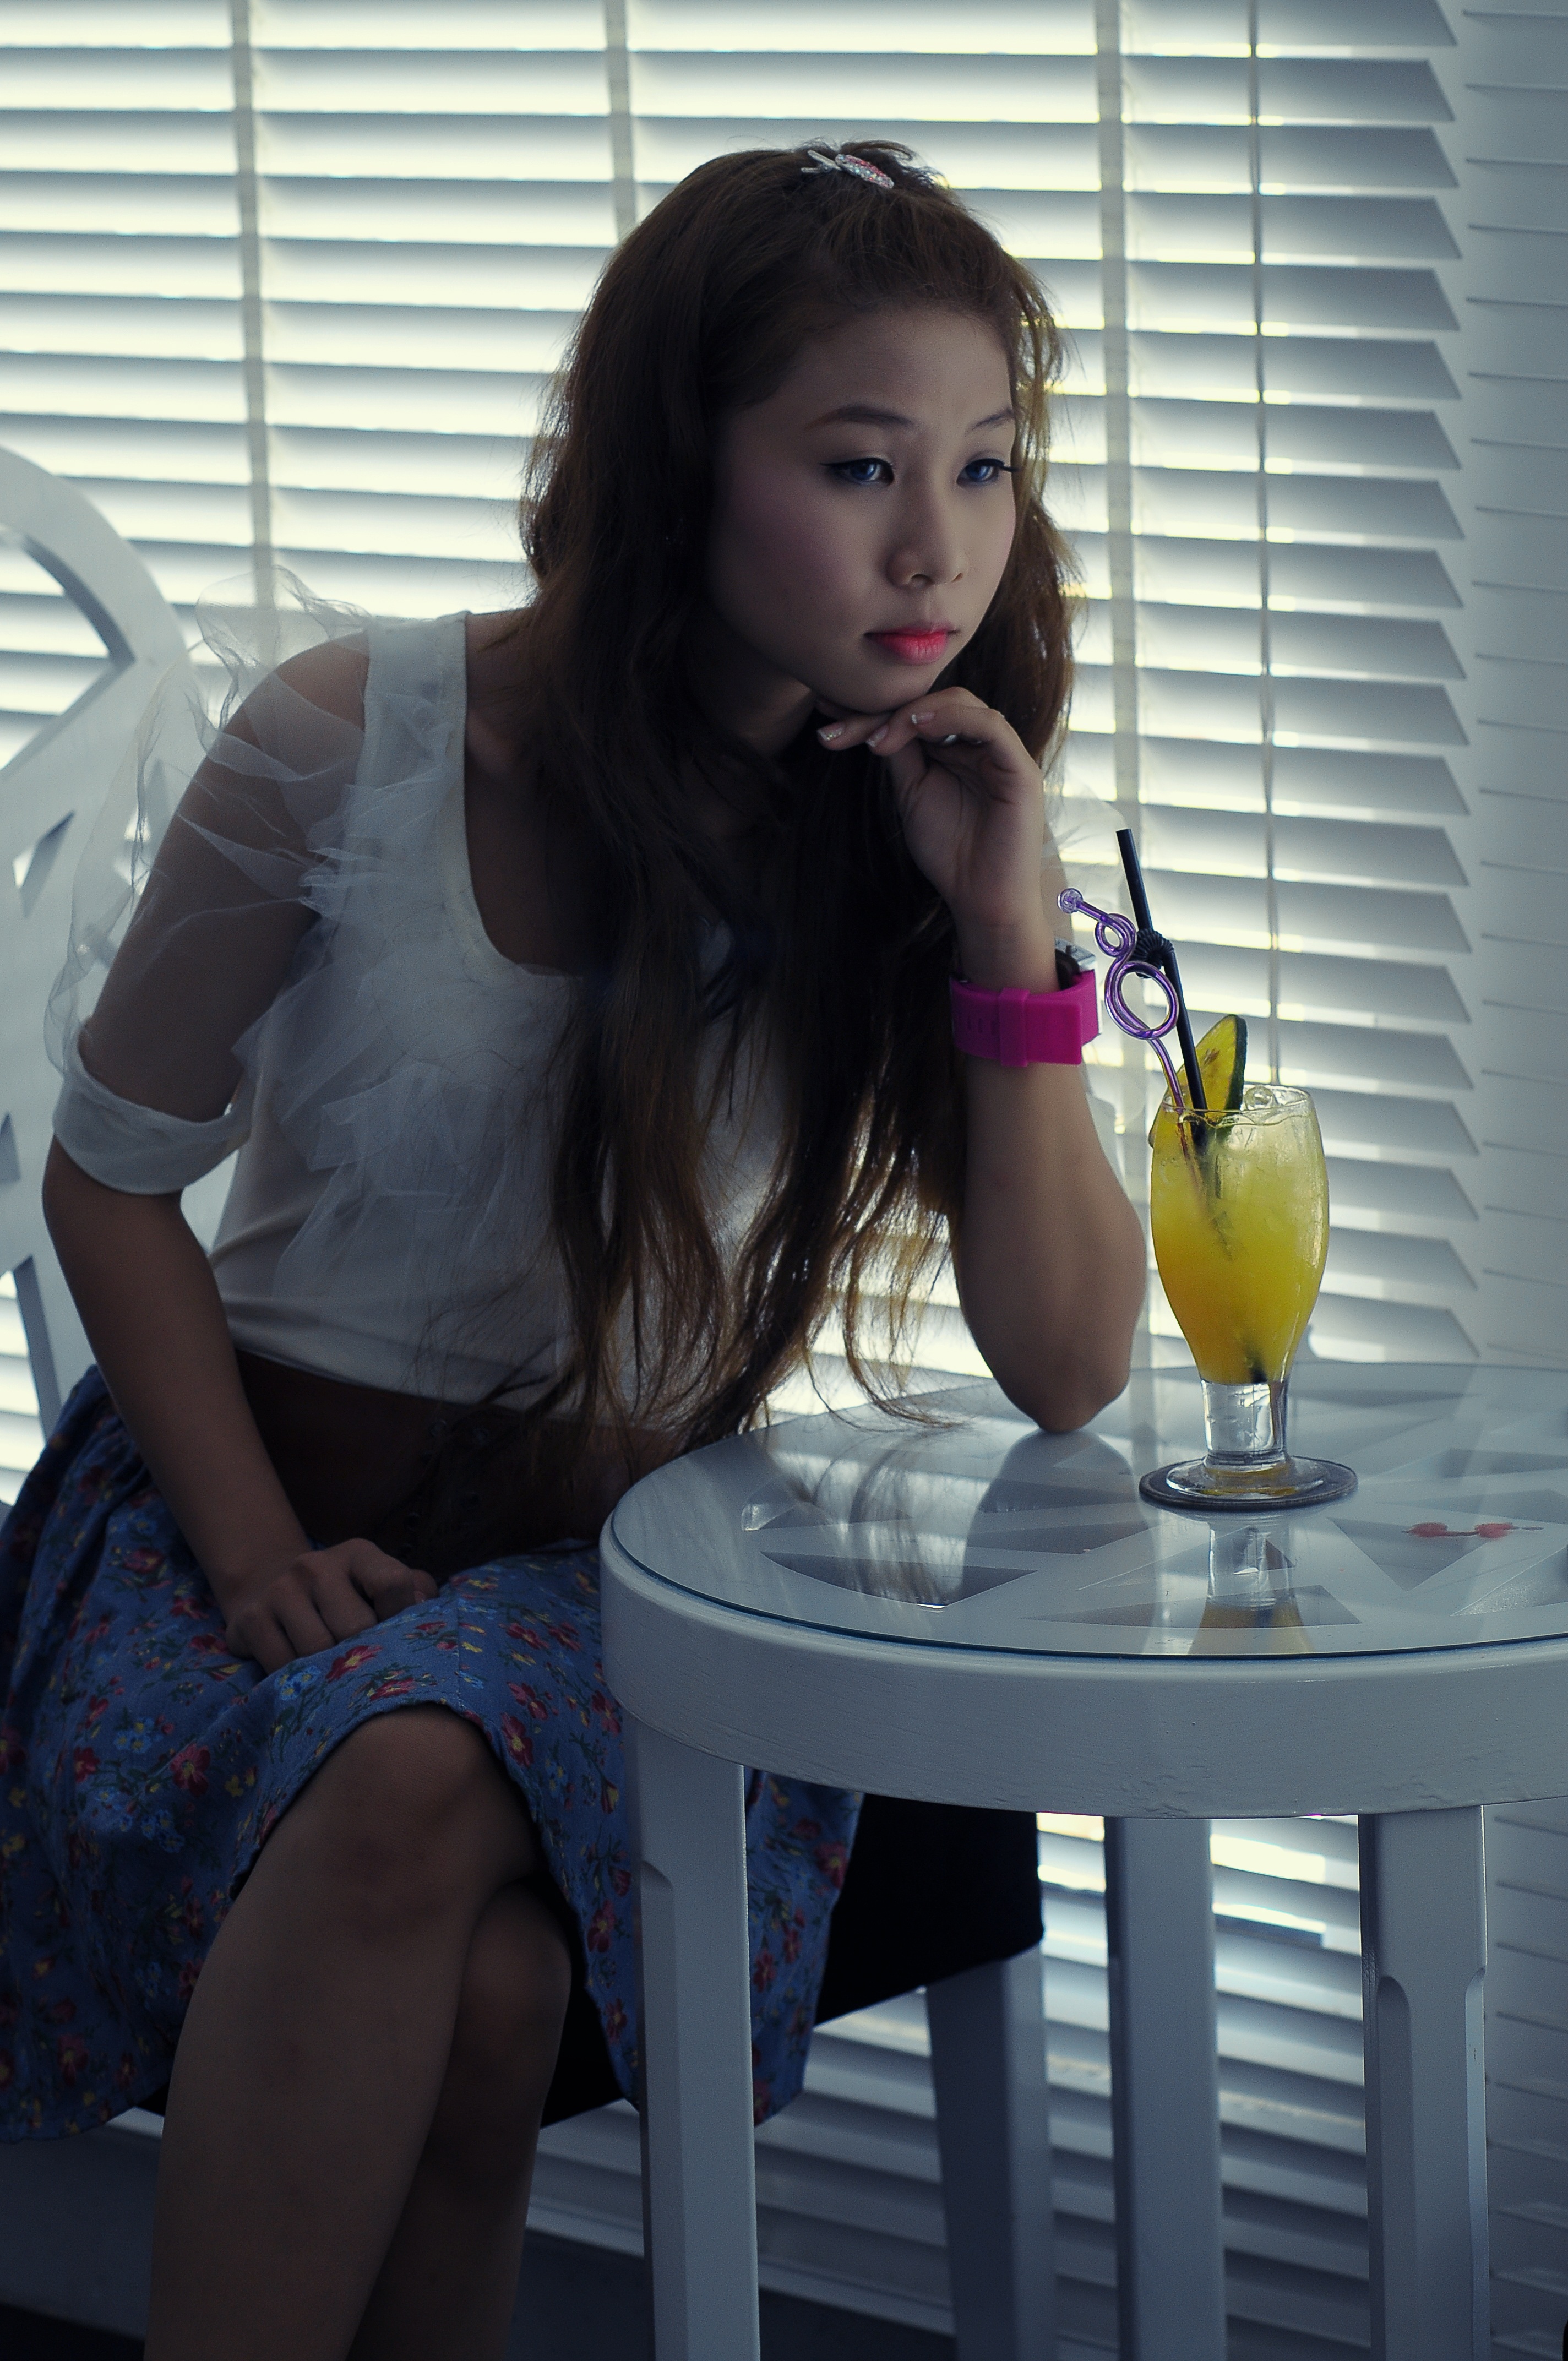
outdoor, person, cafe, people, girl, woman, hair, white, summer, female, asian, leg, portrait, model, young, chinese, student, fashion, clothing, lady, lifestyle, healthy, bedroom, holding, temptation, smiling, makeup, caucasian, lingerie, sad, long, face, eyes, indoors, dress, luxury, women, legs, glasses, pose, beauty, passion, joy, sexy, elegant, blond, pretty, body, underwear, slim, seductive, enjoy, attractive, elegance, gorgeous, bored, adult, stylish, erotic, sensual, sensuality, asian people, desire, asian girl, sexual, photo shoot, pretty girl, seduction, human positions